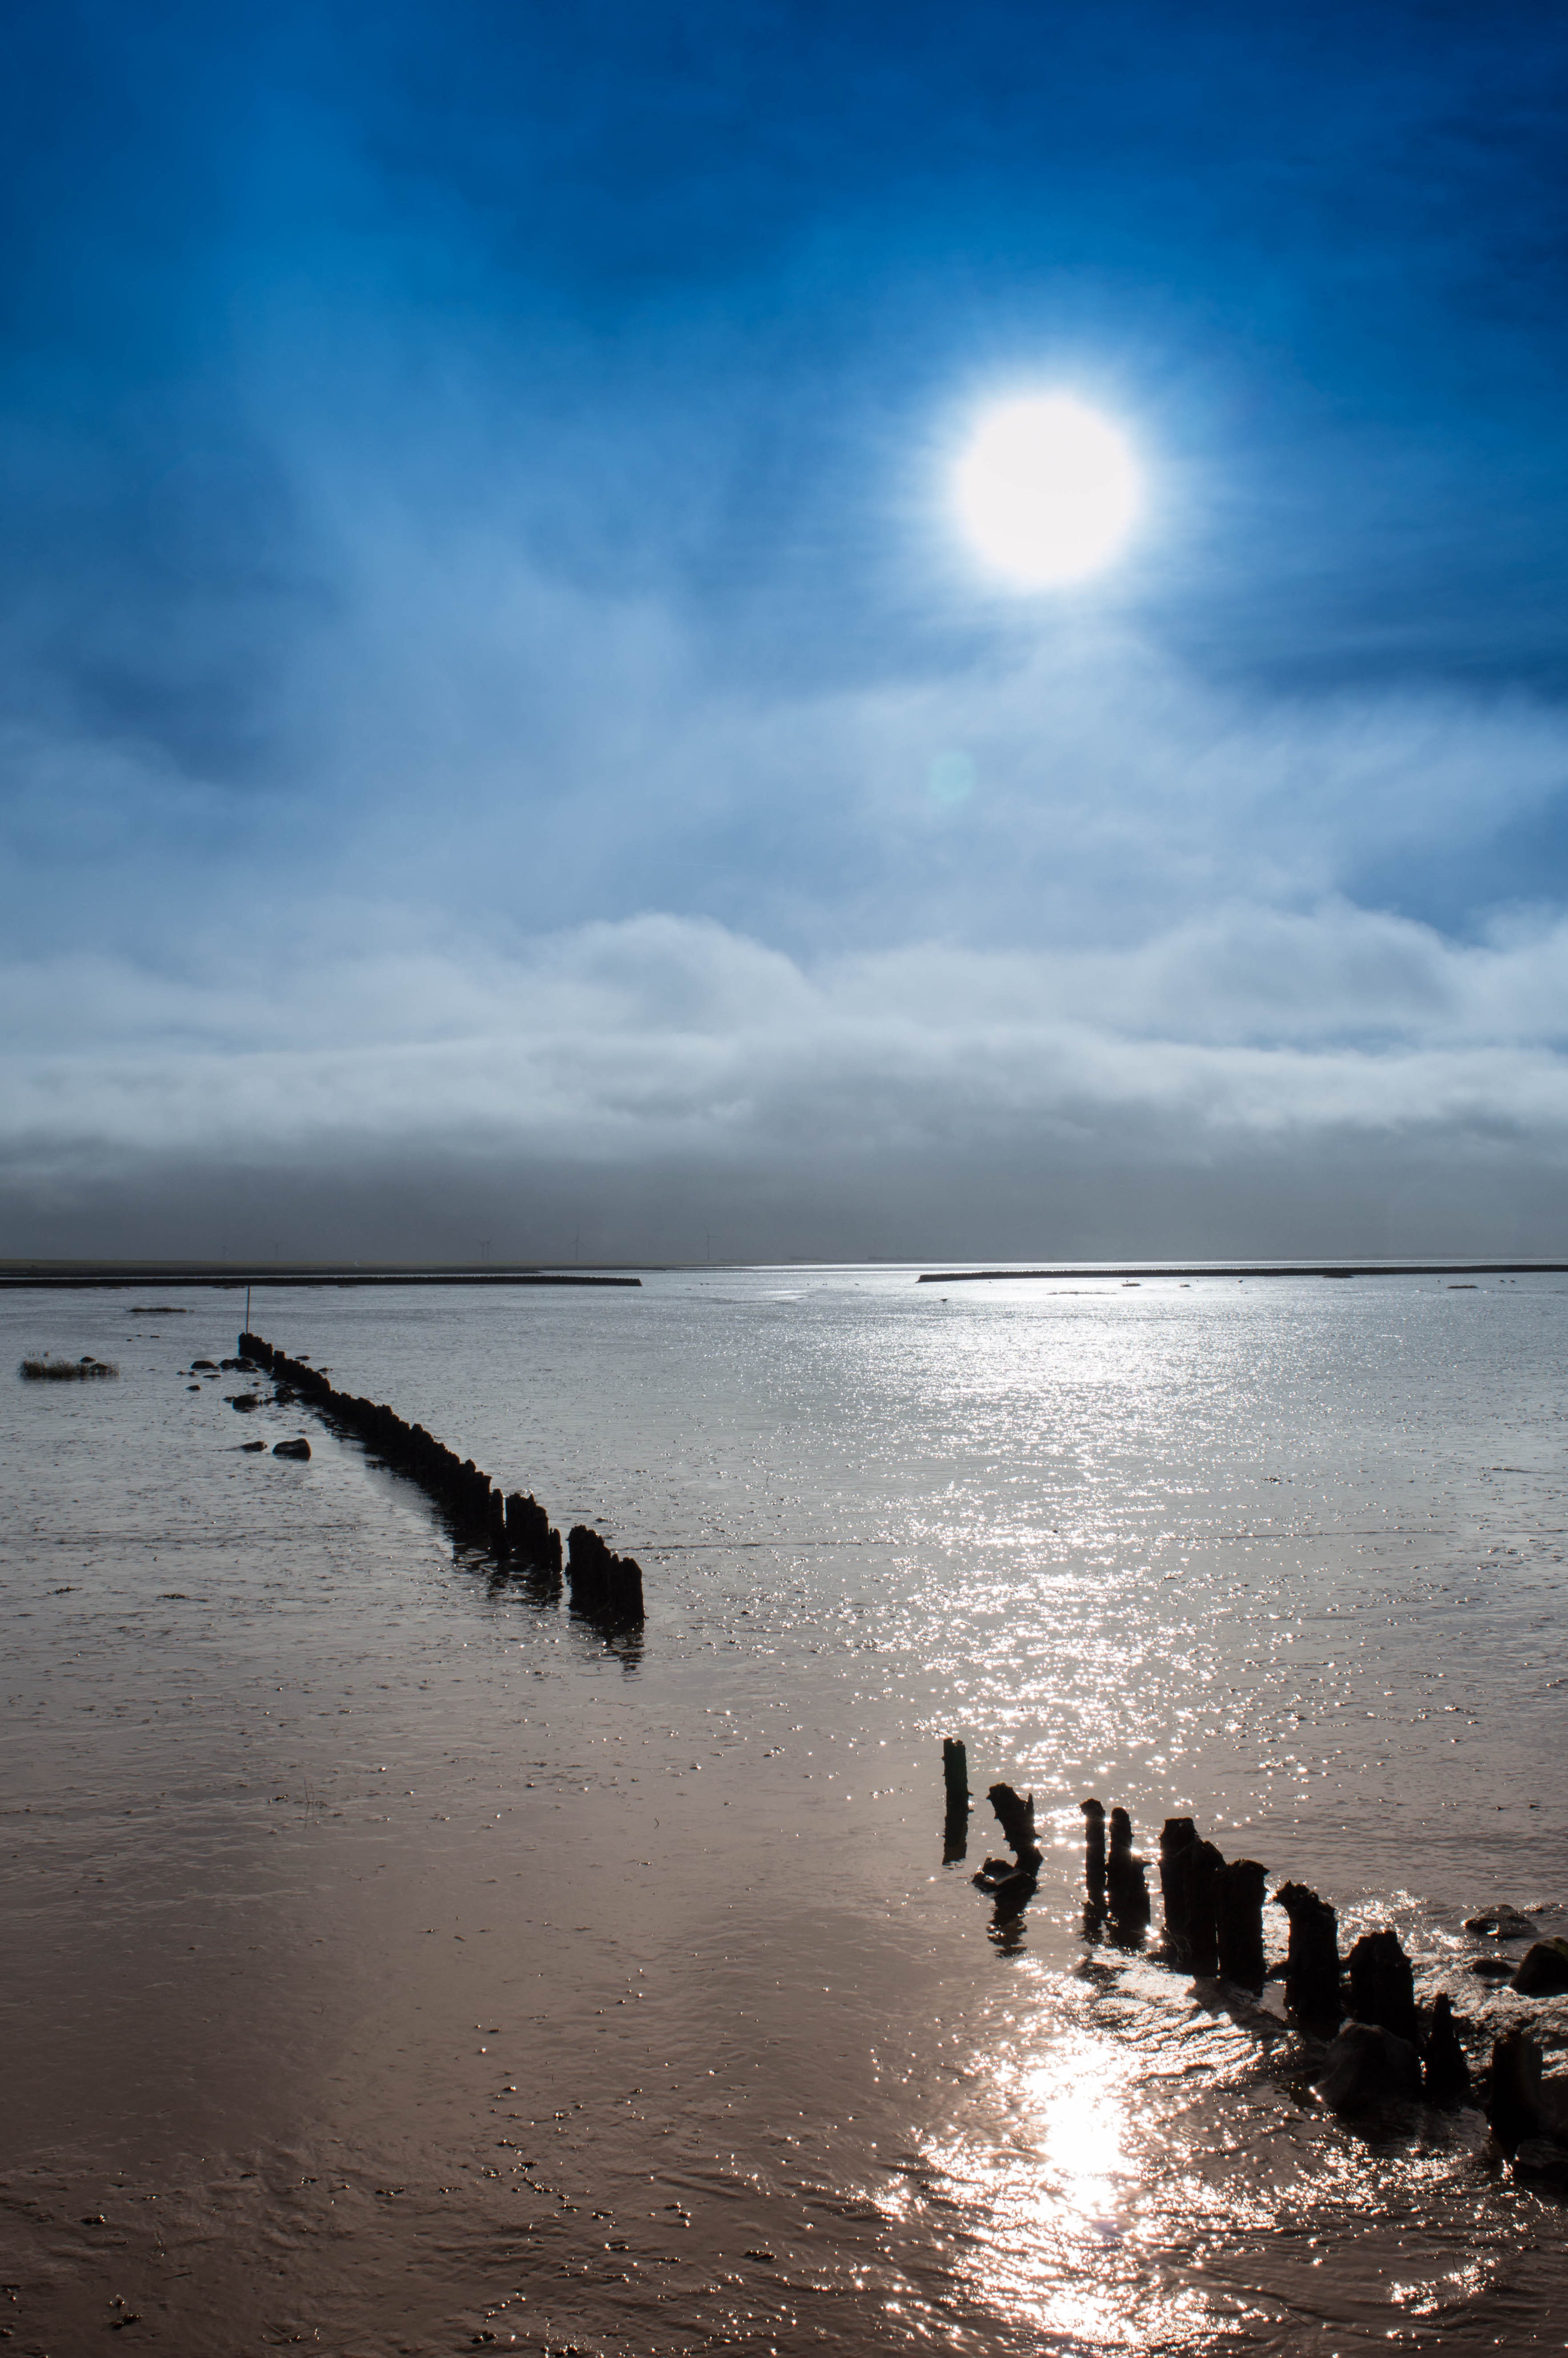
beach, sea, coast, water, sand, rock, ocean, horizon, cloud, sky, sun, sunrise, sunset, sunlight, morning, shore, wave, lake, dawn, dusk, evening, reflection, bay, body of water, clouds, north sea, back light, sun and sea, piles, atmospheric phenomenon, wind wave